Vivant (TV series)

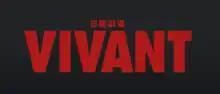

Vivant (ヴィヴァン, stylized as VIVANT) is a TBS drama that started airing on 16 July 2023, starring Masato Sakai.